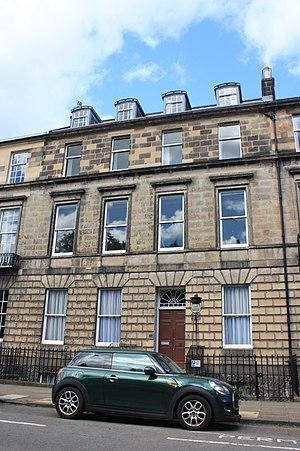
Henry Mackenzie FRSE est un avocat, romancier et écrivain écossais. Il est parfois décrit comme l'Addison du Nord. Bien que Mackenzie soit aujourd'hui surtout connu comme un auteur, son principal revenu provenait de ses fonctions juridiques. De 1804 à 1831, il occupe le poste lucratif de contrôleur des impôts pour l'Écosse, ce qui lui permet de s'adonner à son intérêt pour l'écriture.